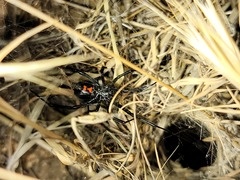
Species: Lactrodectus_hesperus